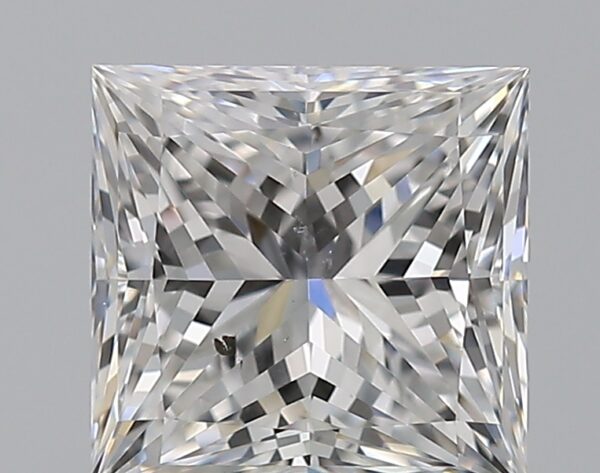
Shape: princess
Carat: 1
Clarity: SI1
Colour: E
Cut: EX
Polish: EX
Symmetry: EX
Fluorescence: N
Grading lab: GIA
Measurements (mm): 5.5 x 5.36 x 3.96